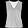
Label: T - shirt / top